Barker Reservoir

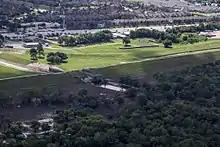
Aerial view of the Barker Reservoir spillway in 2016, looking southeast.

Barker Reservoir is formed by a rolled earthen dam long. A gravel road extends along the top of the dam. The top of the dam has a maximum elevation of above the N.G.V.D. and is 36 feet high in places. The maximum storage capacity of the reservoir is , Combined with the adjacent Addicks Reservoir to the northeast, the total storage capacity is about .